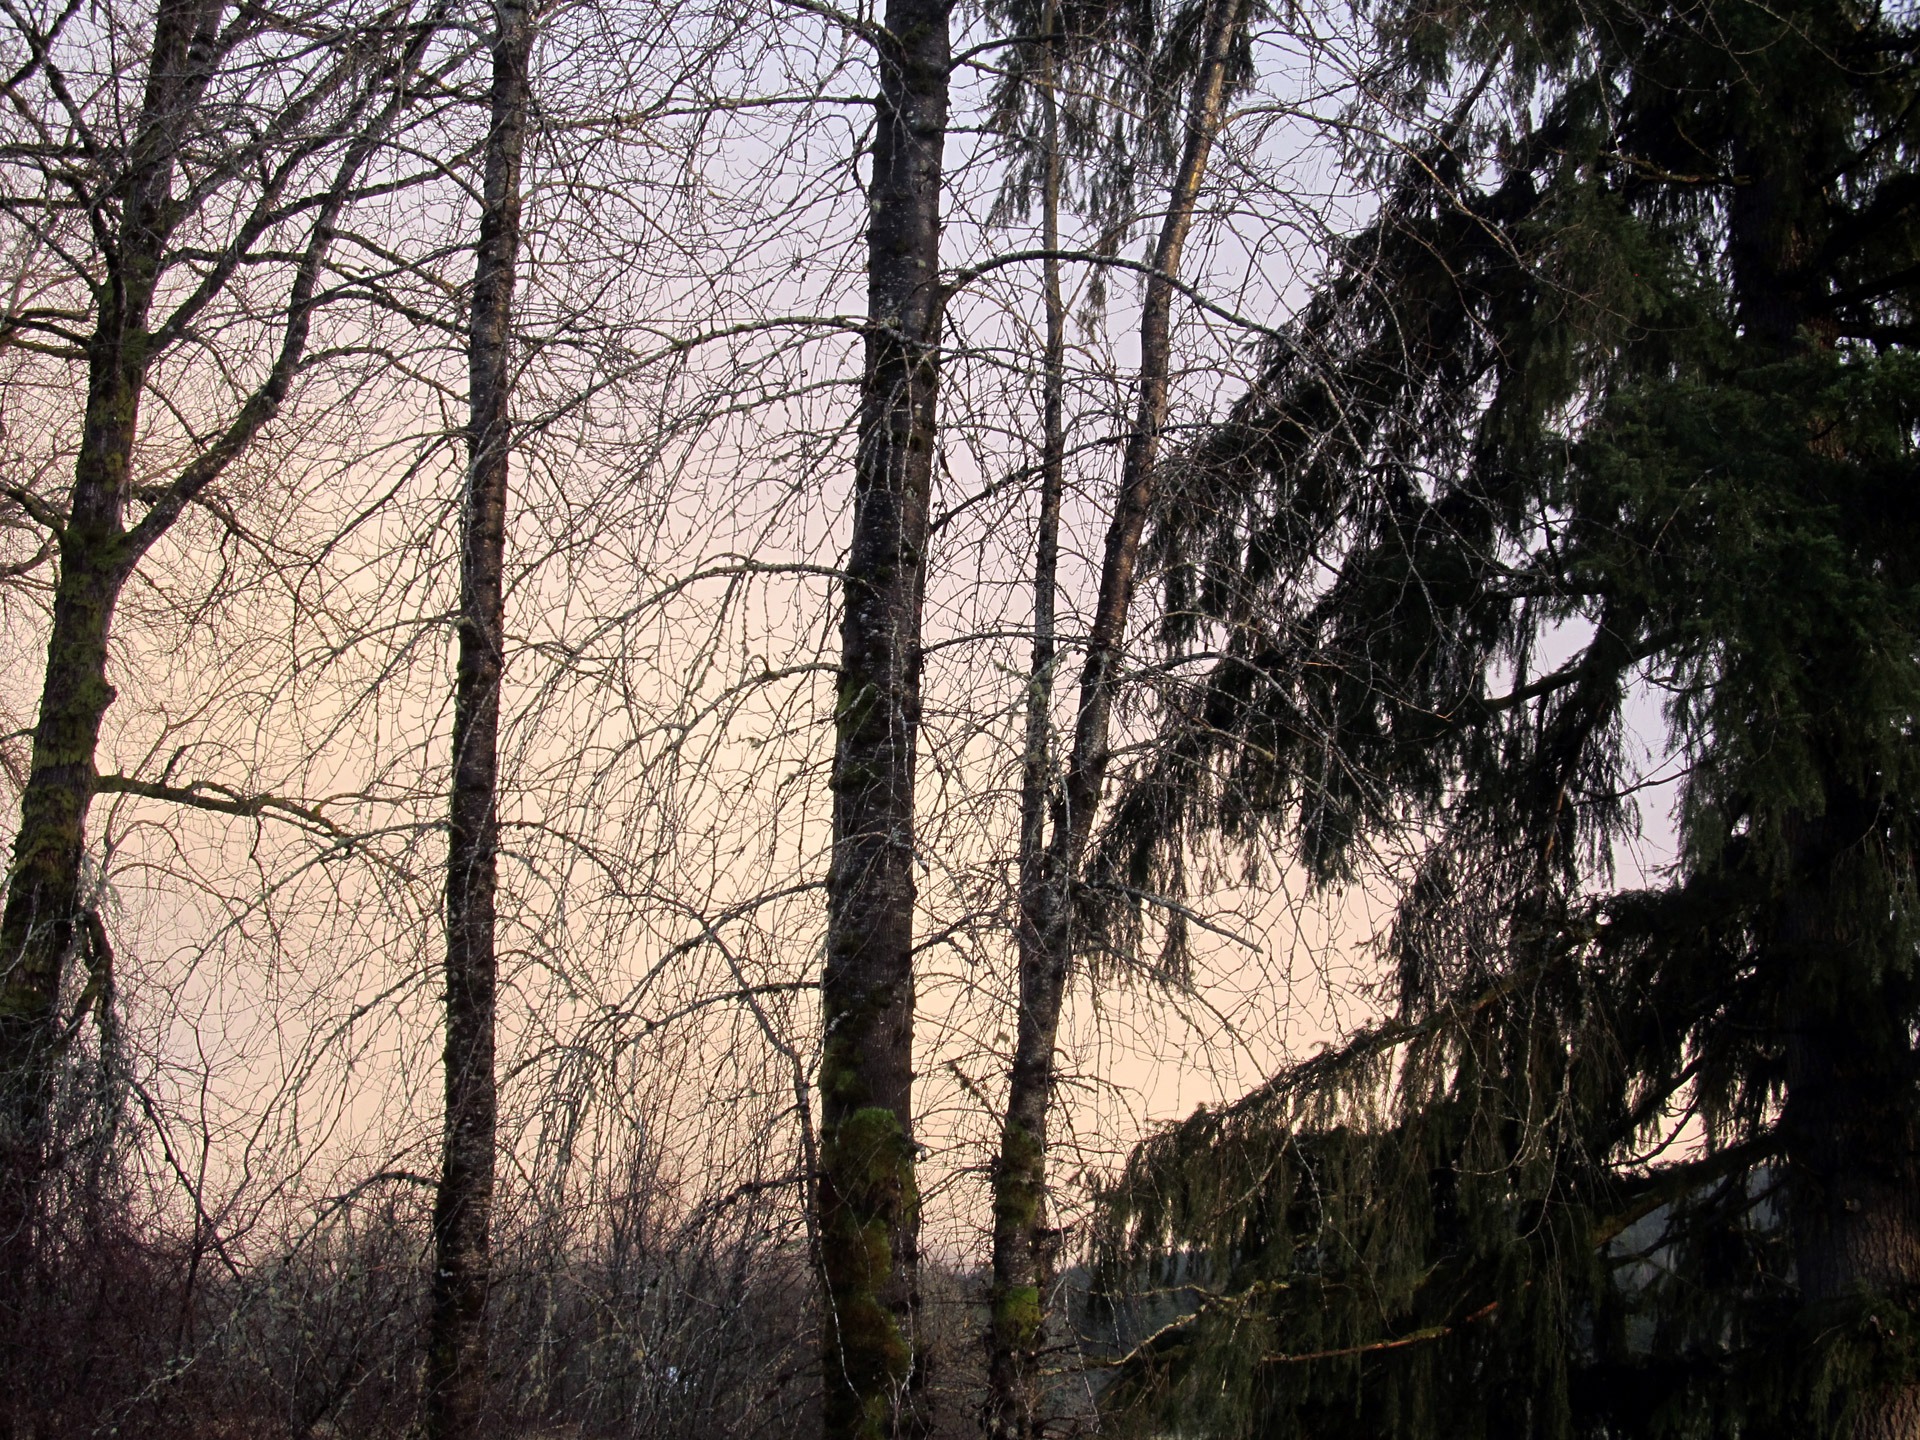
tree, nature, forest, outdoor, wilderness, branch, winter, plant, sky, sunlight, morning, leaf, spooky, dark, dry, pine, wildlife, environment, natural, autumn, decor, season, trees, grey, seasonal, timber, woodland, habitat, natural environment, atmospheric phenomenon, woody plant